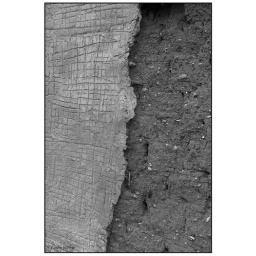
Adobe wall texture in black and white